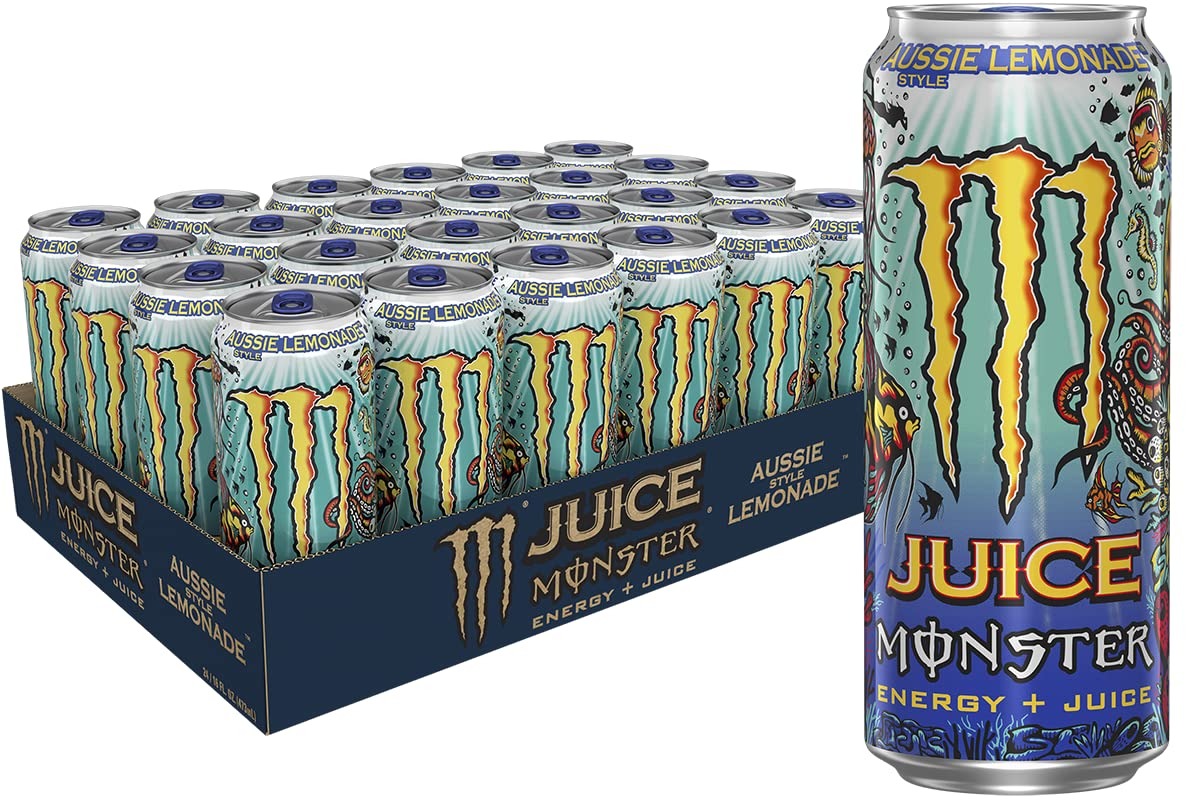
Item Name: Monster Energy Juice Aussie Style Lemonade, Energy + Juice, 16oz (Pack of 24)
Bullet Point 1: BOLD UNCOMPROMISING FLAVOR | Juice Monster Aussie Style Lemonade is Classic Lemonade with Hints of Exotic Citrus
Bullet Point 2: EXPERIENCE THE LAND DOWN UNDER | With over 10,000 beaches, the Great Barrier Reef, and some of the most exotic citrus on Earth, Australia provides the inspiration for Juice Monster’s twist on lemonade
Bullet Point 3: STOCK UP WITH A 24 PACK | This colorful can comes by the case. Juice Monster Aussie Style Lemonade is available in a convenient pack of 24
Bullet Point 4: Due to new FDA nutrition labeling requirements, product labels may vary from those pictured
Value: 384.0
Unit: Fl Oz

Price: 9.91